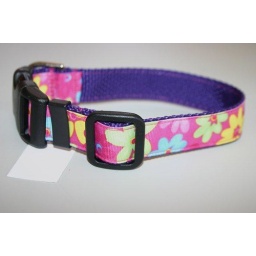
Dog collar in hot pink with multi color flowers